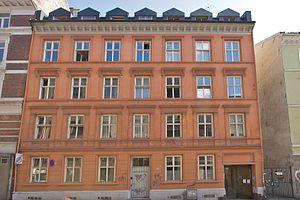
Le Musée juif d'Oslo est un musée situé à Oslo sur l'histoire et la culture des juifs de Norvège.